Aristide Bancé

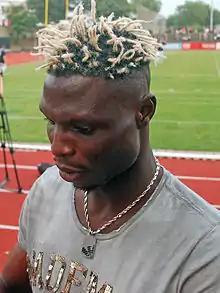
Bancé in 2013

Aristide Bancé (born 19 September 1984) is a Burkinabé former professional footballer who played as a striker.